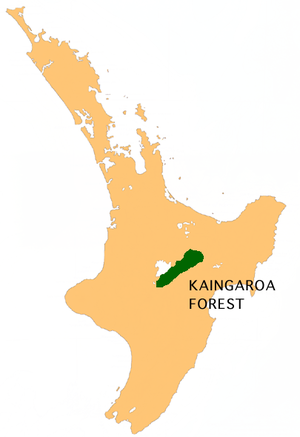
La forêt de Kaingaroa est la plus grande forêt de l'île du Nord de la Nouvelle-Zélande, ainsi que la plus grande sapinière de l'hémisphère sud.